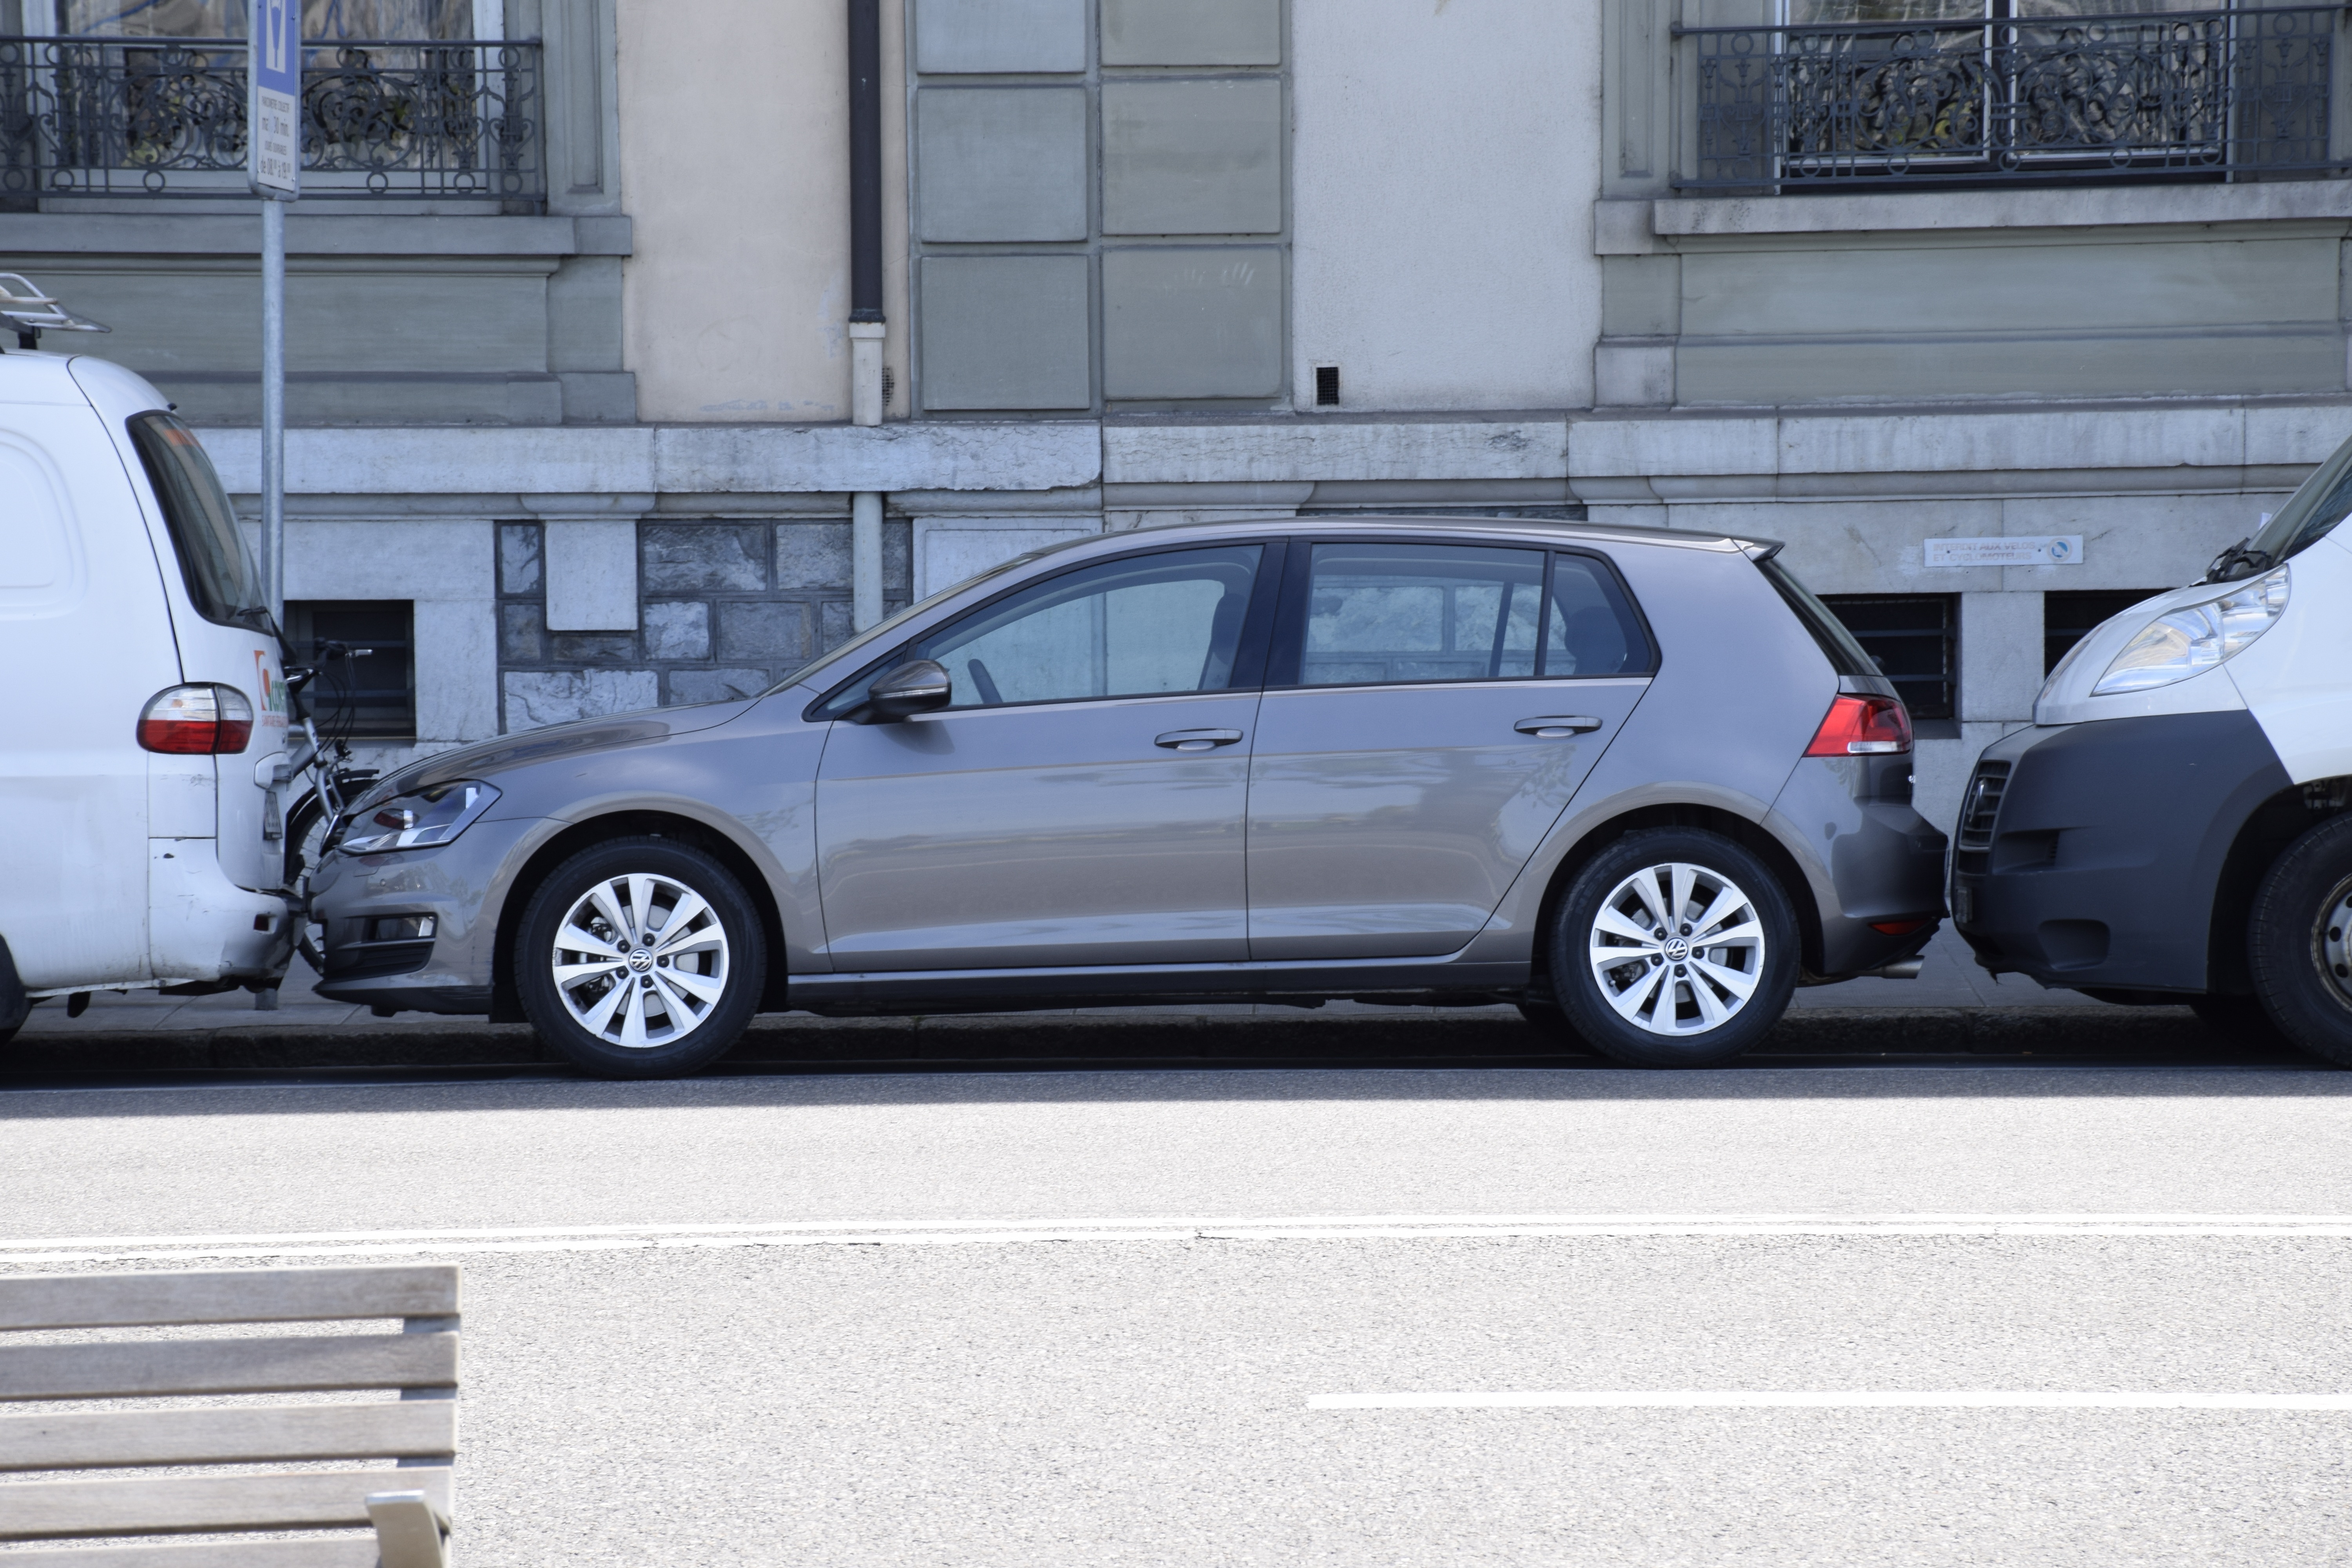
car, wheel, volkswagen, parking, city, vehicle, park, hatchback, city car, land vehicle, automobile make, automotive exterior, compact car, automotive design, family car, volkswagen gti, volkswagen golf, volkswagen golf mk6